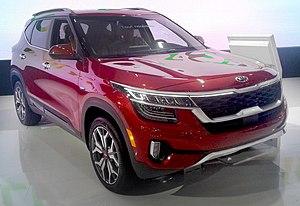
Ma photo d'un d'un Kia Seltos de 2020 à Montréal , Québec, Canada au salon international de l'auto de Montréal 2020 .